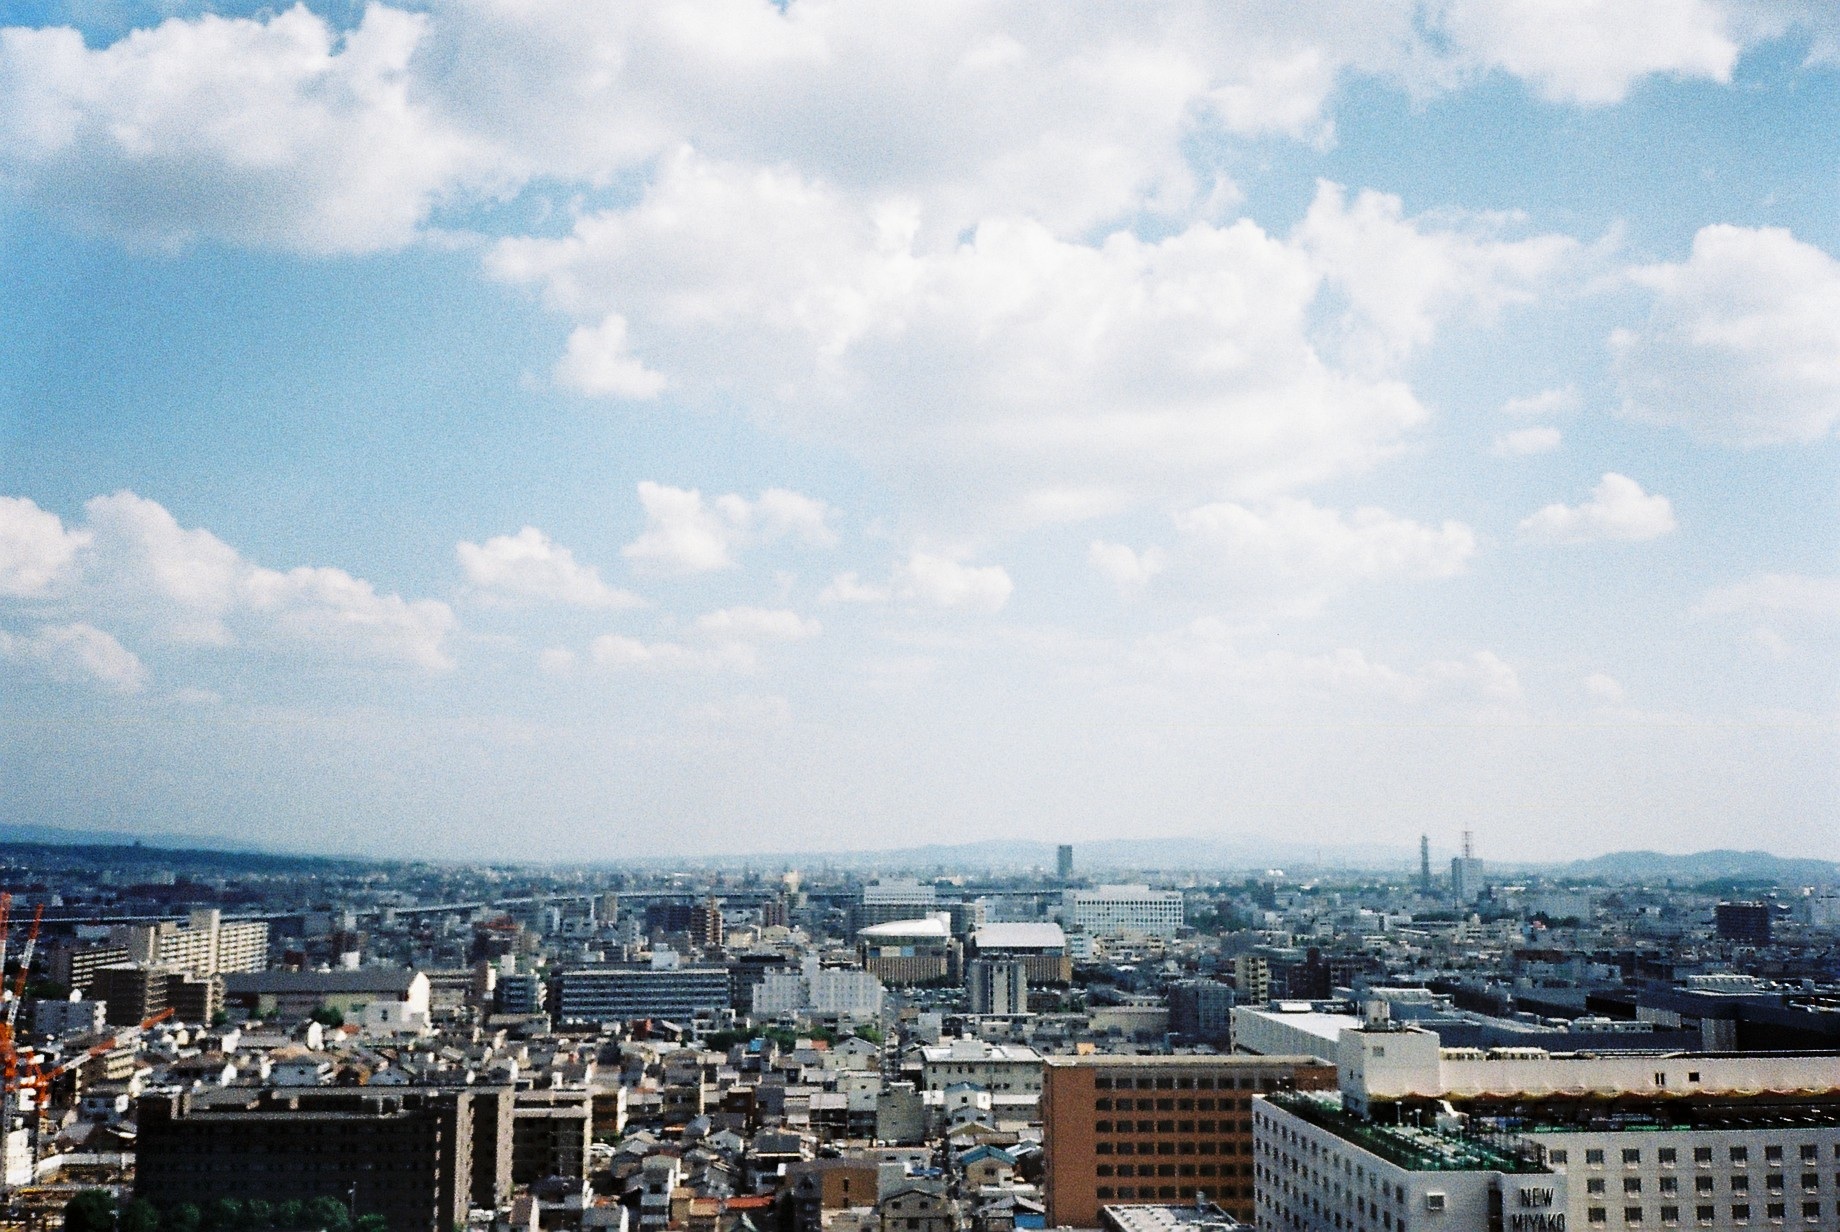
horizon, cloud, sky, skyline, city, skyscraper, cityscape, panorama, downtown, tower block, aerial photography, urban area, residential area, human settlement, atmosphere of earth